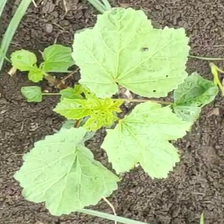
Weed species: Little_Mallow(Malva parviflora)